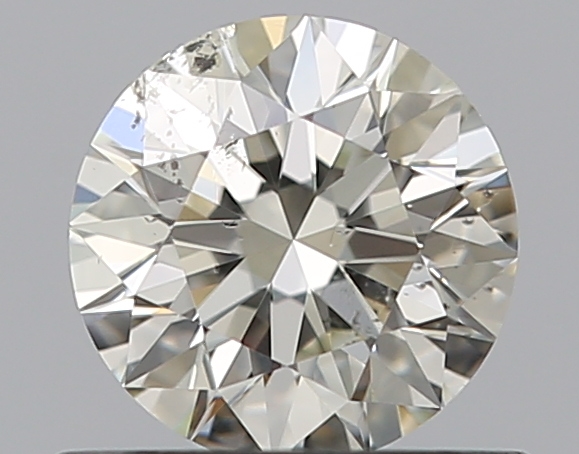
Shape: round
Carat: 0.5
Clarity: SI1
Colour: K
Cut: EX
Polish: EX
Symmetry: EX
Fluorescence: N
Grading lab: GIA
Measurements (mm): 5.09 x 5.11 x 3.2